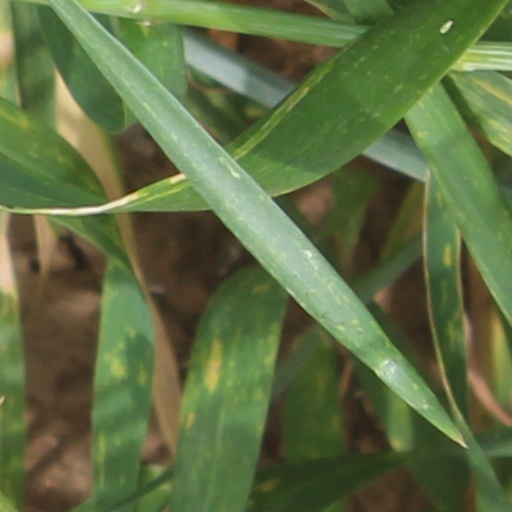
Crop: wheat